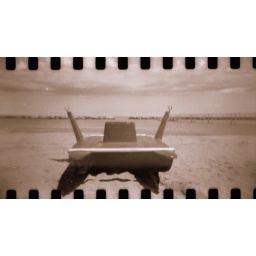
my first experiment with Holga and 35mm film...that's the beach in front of my home.San Mauro mare (FC) Italy 06/05/2010